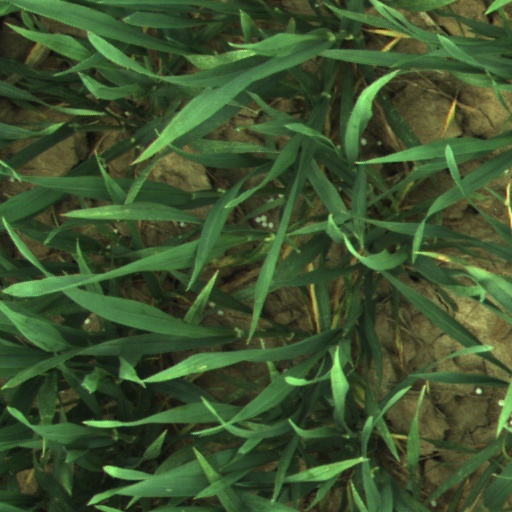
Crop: wheat